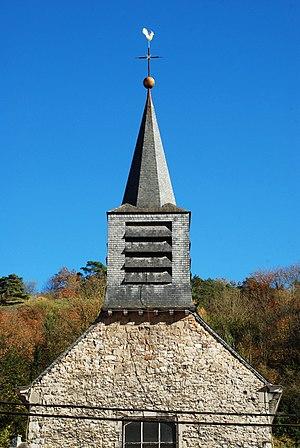
This is a photo of a monument in Wallonia, number: 91034-CLT-0060-01
L'église Saint-Georges de Leffe est une église d'origine romane et gothique située sur le territoire de la ville belge de Dinant, en province de Namur.